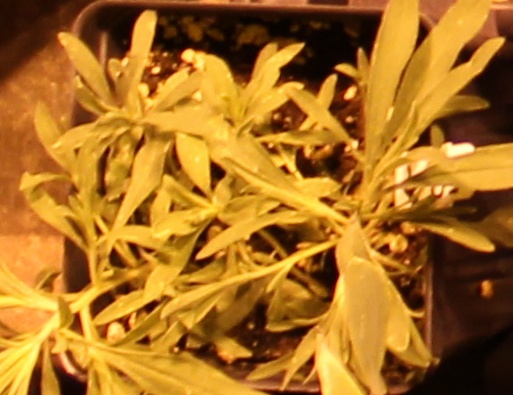
Label: Kochia